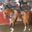
Label: horse